John Hackett (British Army officer)

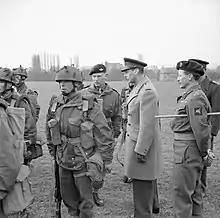
King George VI inspects paratroops of 1st Airborne Division, 16 March 1944. Standing just a bit behind the King, with swagger stick and maroon beret, is Brigadier "Shan" Hackett, commanding the 4th Parachute Brigade, while Lieutenant Colonel K. B. I. Smyth, commanding the 10th Parachute Battalion and in maroon beret, stands just in front of him.

Hackett fought in the British Army in the Second World War Syria-Lebanon campaign: he was wounded and was awarded the Military Cross. During his recovery in Palestine, he met Margaret Fena, the Austrian widow of a German. Despite the difficulties caused by her nationality, they married in Jerusalem in 1942.